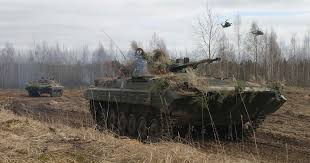
Label: BMP